Return to Two Moon Junction

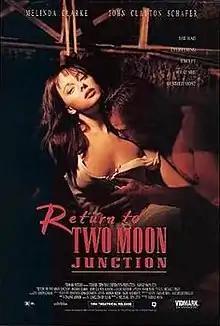
Video release poster

Return to Two Moon Junction is a 1994 romantic drama film which serves as a sequel to the 1988 film "Two Moon Junction". The plot concerns a New York fashion model who returns to her Georgia home town where she has an affair with a local sculptor. The film was directed by Farhad Mann, and stars Melinda Clarke, Wendy Davis, and Louise Fletcher.